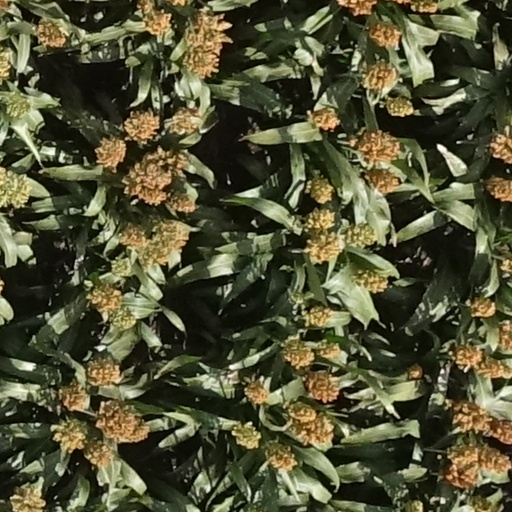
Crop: sorghum